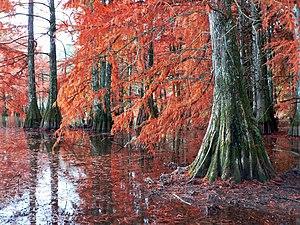
Les cyprès chauves de l'étang de Boulieu, à Saint-Baudille-de-la-Tour, Isère, AuRA, France.
Saint-Baudille-de-la-Tour est une commune française située dans le département de l'Isère, en région Auvergne-Rhône-Alpes.